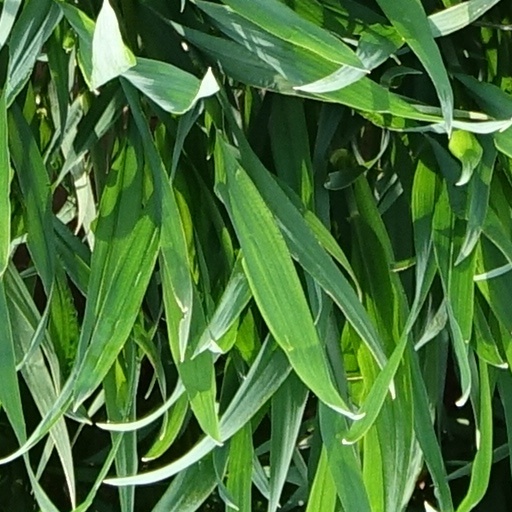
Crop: wheat